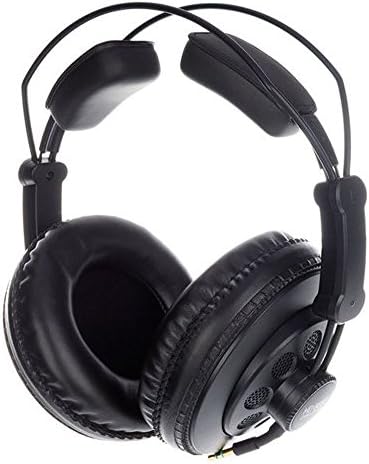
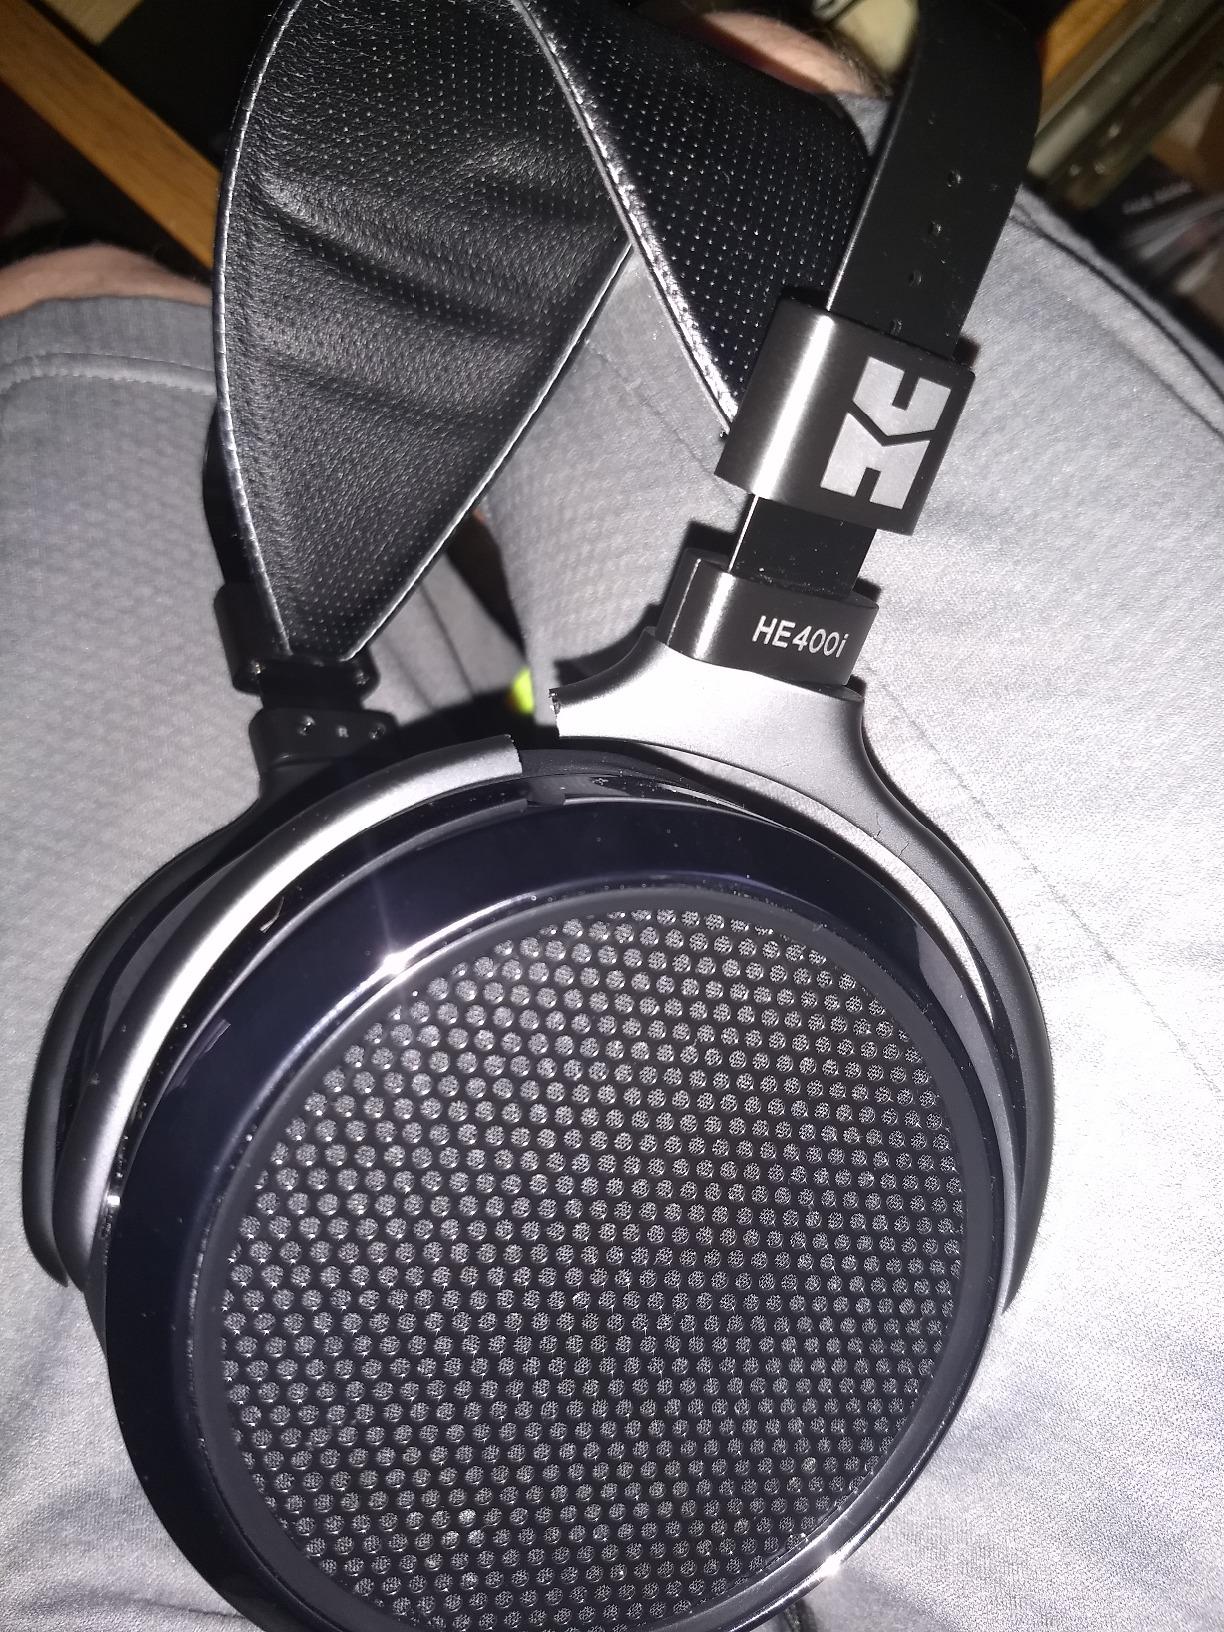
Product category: headphones
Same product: no